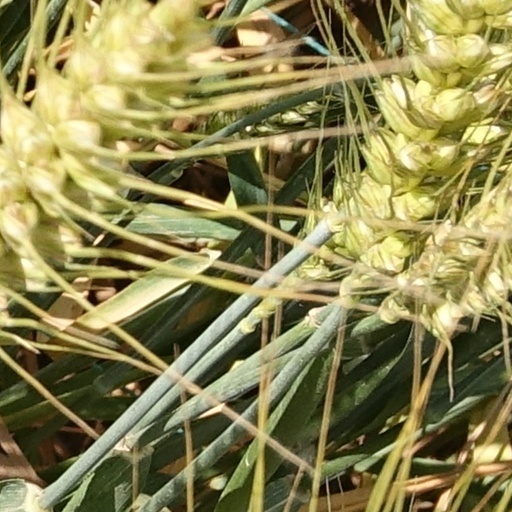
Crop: wheat